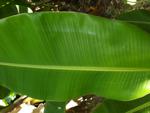
Label: healthy